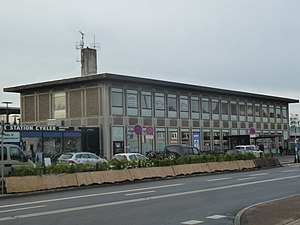
Holbæk Station
Holbæk Station er en dansk jernbanestation i Holbæk.